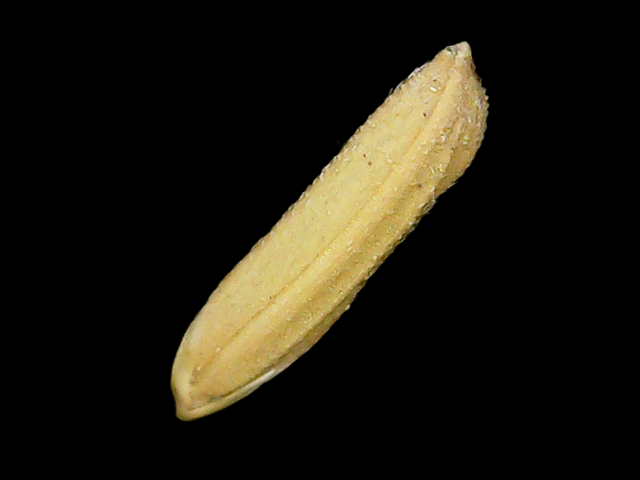
Rice variety: Binadhan16